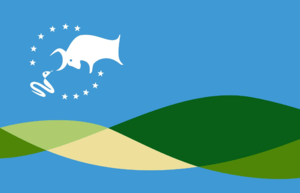
Gualeguaychú ou San José de Gualeguaychú est une ville de la province d'Entre Ríos, en Argentine, et le chef-lieu du département de Gualeguaychú. Elle comptait 76 220 habitants au recensement de l'INDEC de 2001.